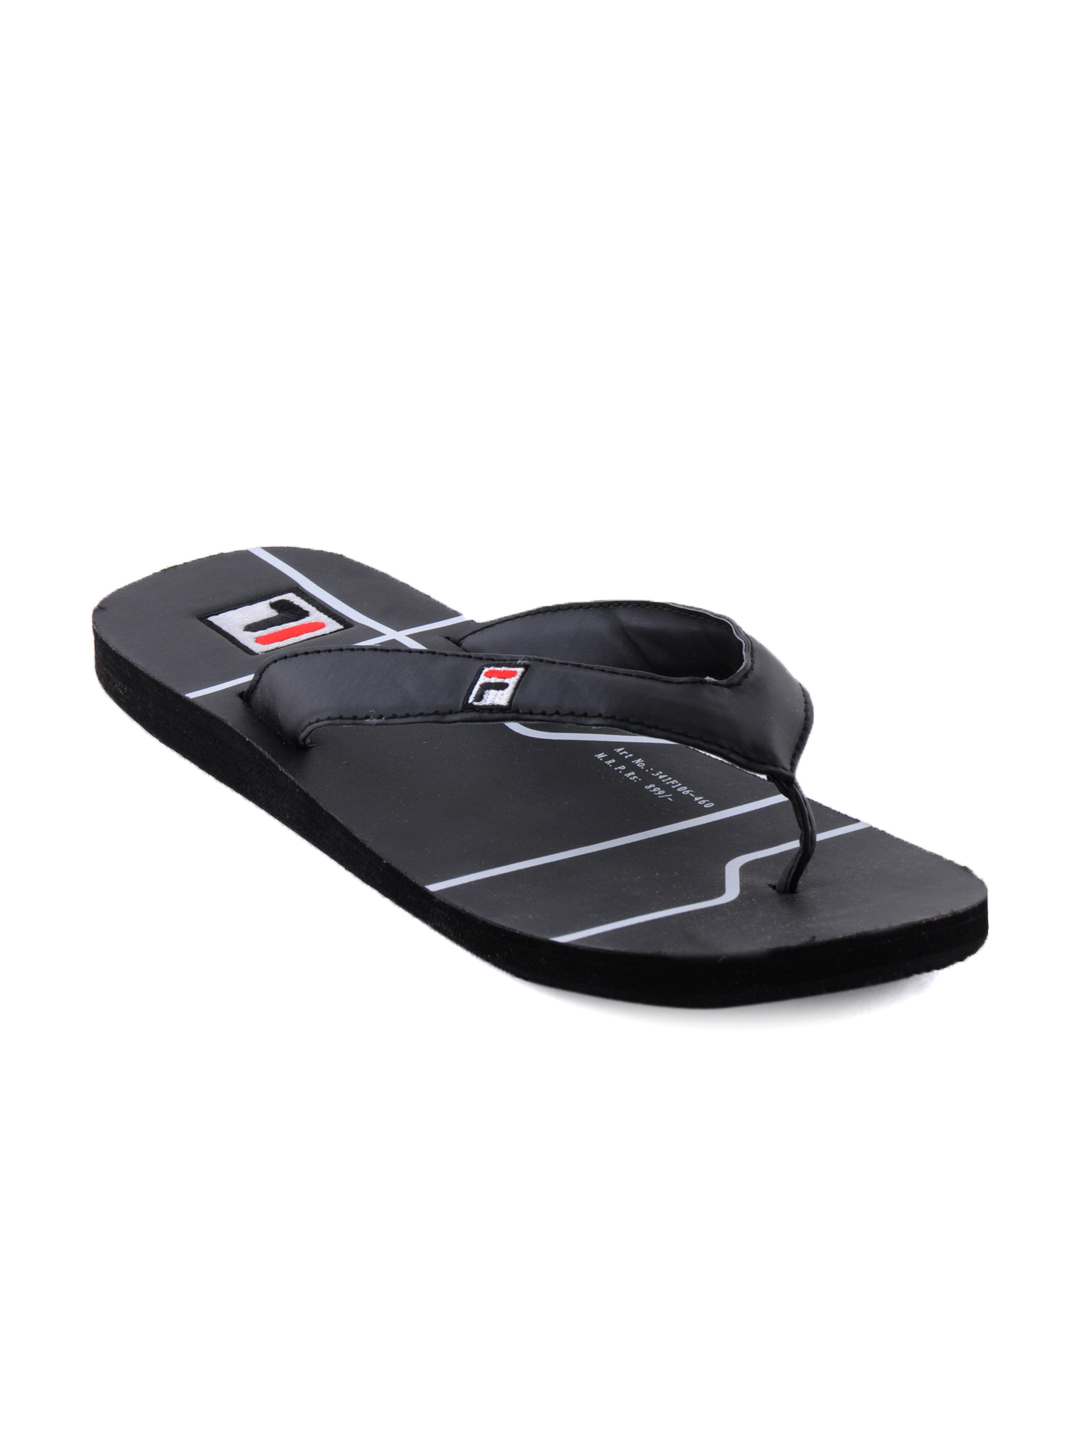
Fila Men Terrinda Black Flip Flops
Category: Footwear / Flip Flops / Flip Flops
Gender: Men
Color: Black
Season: Fall 2011
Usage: Casual